Loss of MV Darlwyne

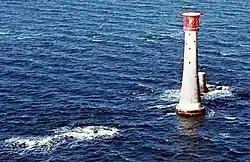
Eddystone Lighthouse, off the Cornish coast

At 5:34 am on Monday 1 August, a warning message to shipping in the area was broadcast by the BBC. At 5:37 the Falmouth lifeboat was launched, followed a few minutes later by the Fowey lifeboat. At 6:45 a coastguard helicopter began a coastal search between Fowey and Falmouth, covering a distance of five miles out to sea. It was joined at 9:45 by an Avro Shackleton aircraft supplied by the RAF Search and Rescue Force, which extended the search area further south, west and east. Later, two Royal Navy ships, and , participated in the sea search. At about 1:25pm the tanker "Esso Caernarvon" found the dinghy that had been towed by "Darlwyne", about south of Dolman Point and about from the Eddystone Lighthouse. The dinghy, empty but undamaged, was picked up by an RAF launch and brought to Falmouth.